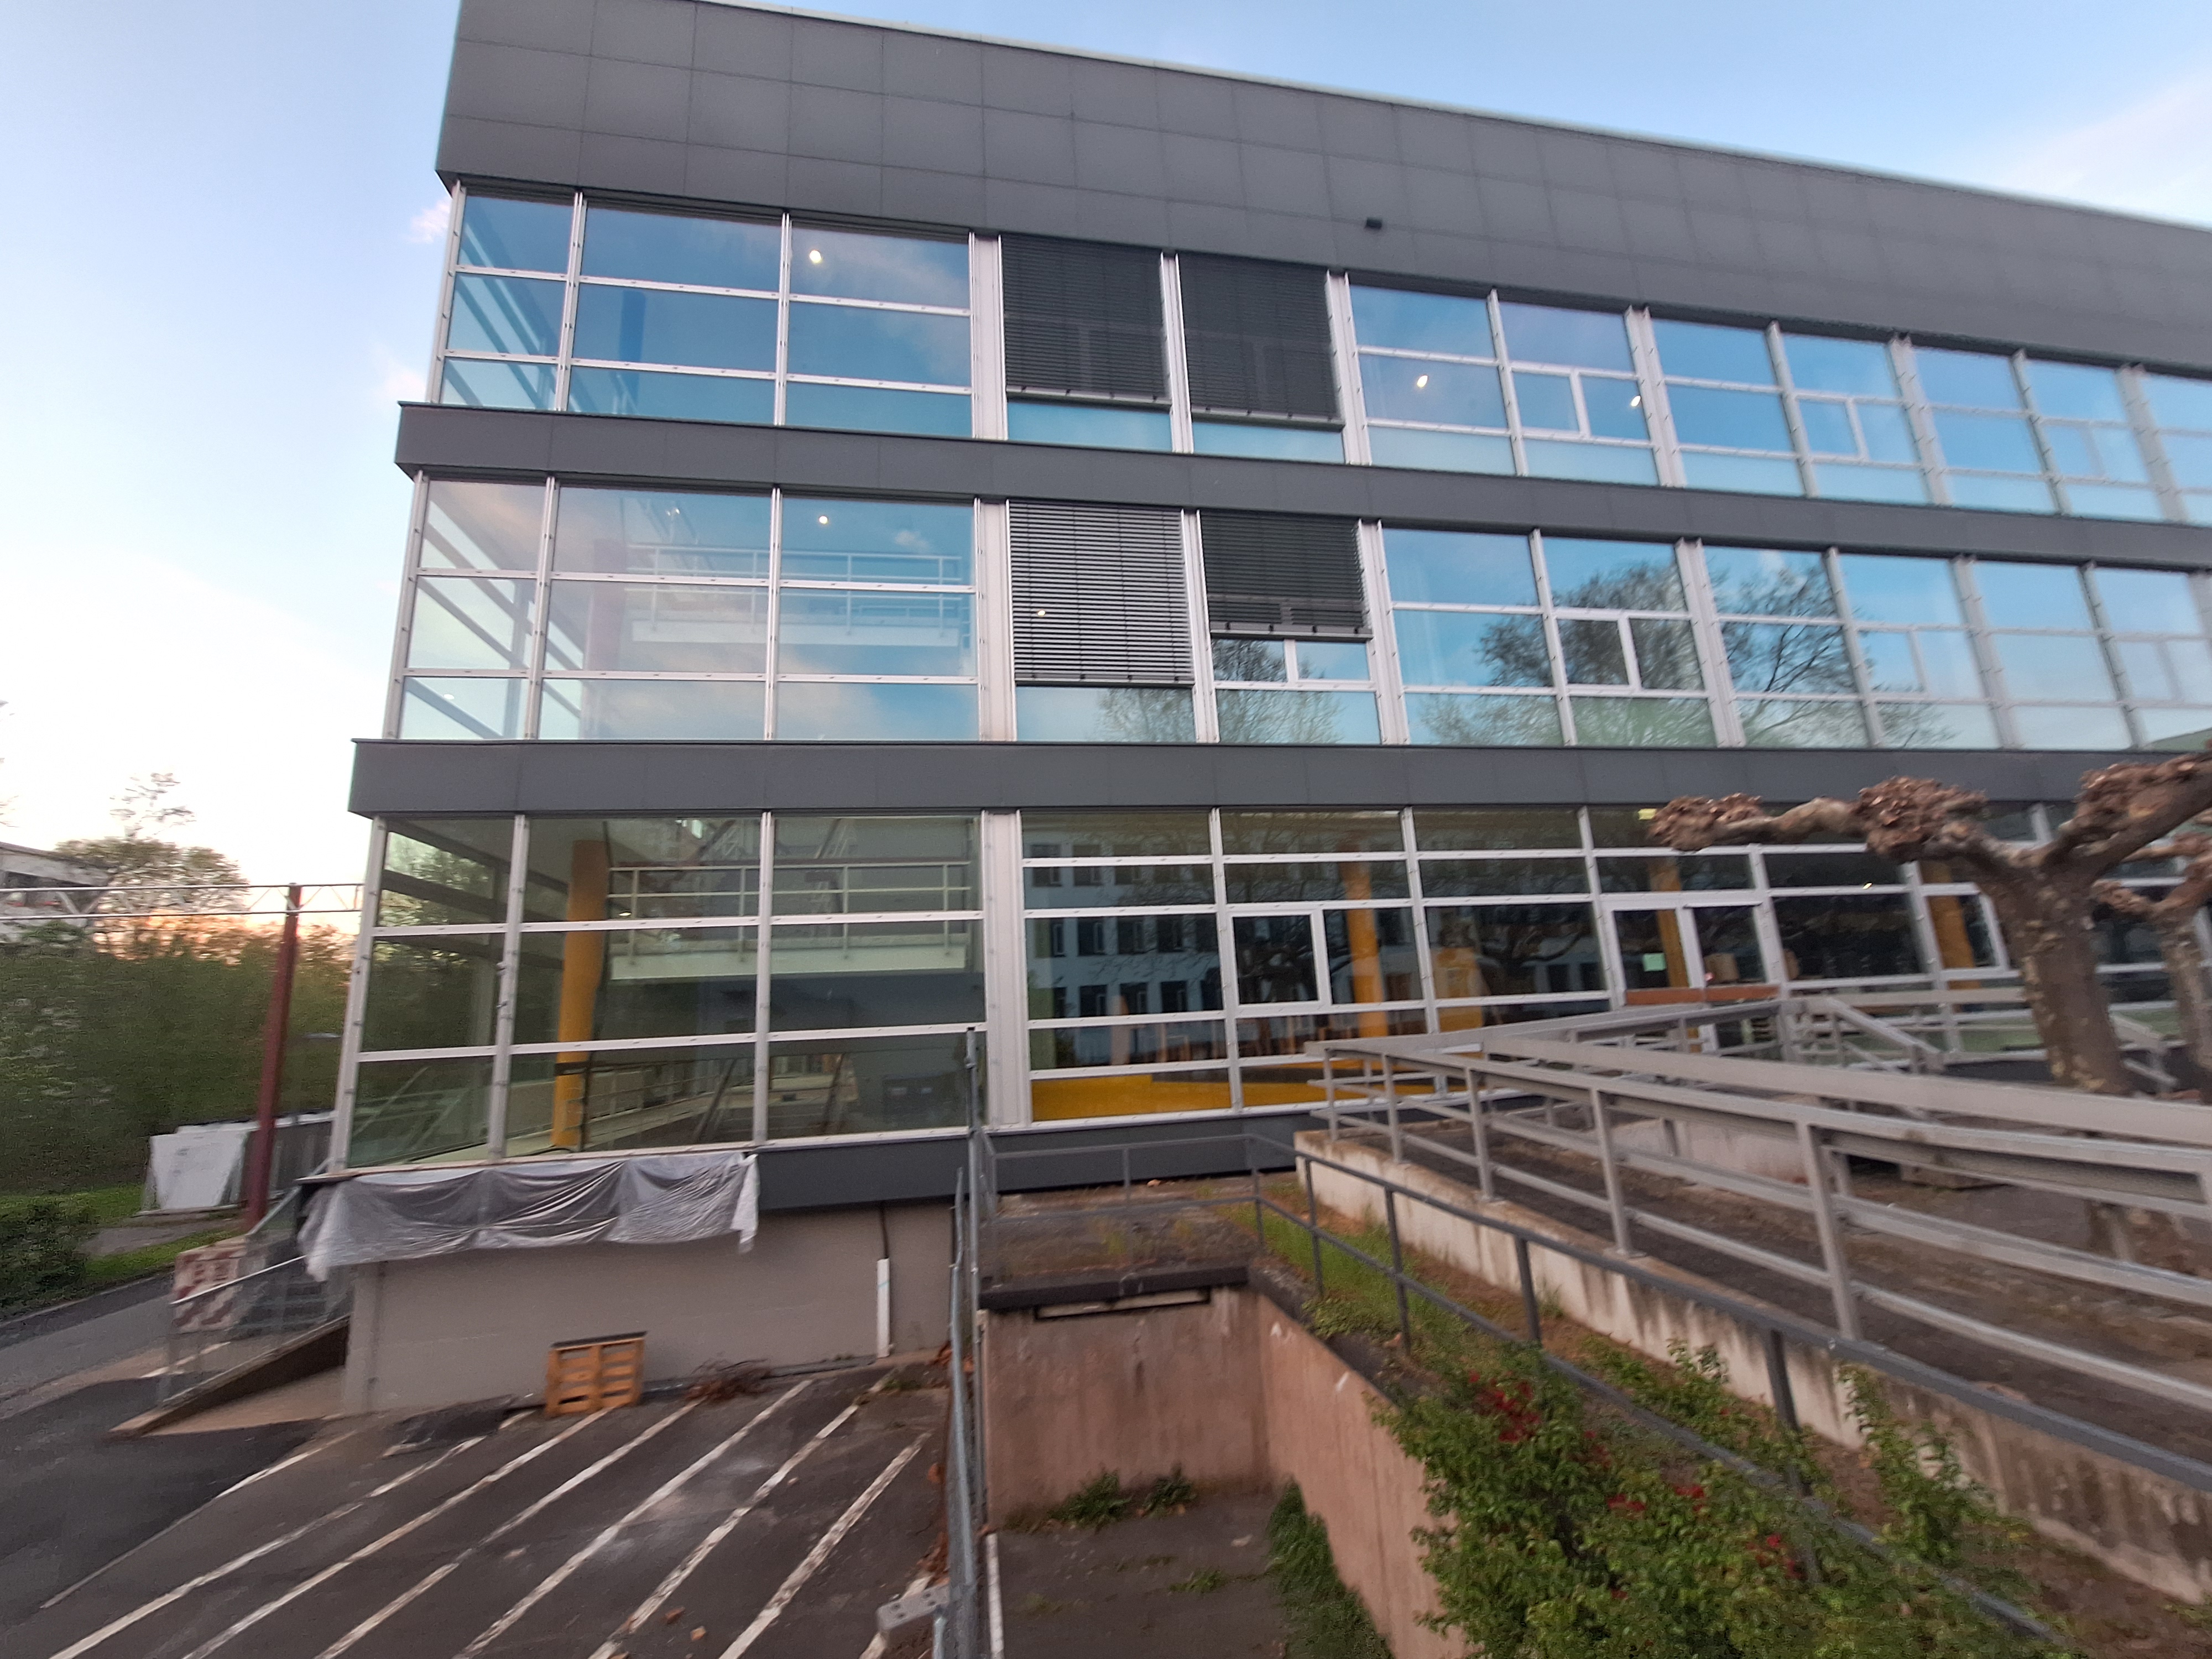
Building: Biegenstraße 14